Manuel Belgrano

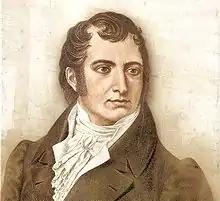
Juan José Castelli shared with his cousin Belgrano the work in the consulate and in journalism.

Belgrano maintained frequent discussions with the committee members of the consulate, who were all merchants with strong interests involved in the monopolic commerce with Cadiz. He made many proposals, influenced by free trade ideas. By this time, Belgrano thought that "The merchant must have freedom to buy where he can be best accommodated, and it's natural that he does where he is supplied with the best price to be able to earn the best profit". Those proposals were rejected by the committee members; his only supporters were Juan José Castelli, Juan Larrea, and Domingo Matheu. However, Belgrano had some successes, such as creating the Nautical School, the Commerce School, and the Geometry and Drawing Academy. He created the Commerce School to influence future merchants to work towards the best interests of the nation, and the nautical and drawing ones to provide the youth with prestigious and lucrative careers. The schools were situated next to the Consulate so that Belgrano could easily supervise their development. The schools were in place for three years before they were closed by a ruling of Manuel Godoy, from the Spanish monarchy, who considered them an unnecessary luxury for a colony. It was felt that Buenos Aires might not be able to maintain them.